Harold Taylor (architectural historian)

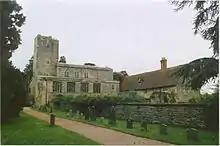
St Mary's Priory Church, Deerhurst, one of the Anglo-Saxon buildings investigated by Taylor

Taylor developed an interest in Anglo-Saxon architecture early in life. With his wife Joan, née Sills (1903–1965), whom he had married in 1933, he began a survey of more than 400 churches with some remnants of Anglo-Saxon architecture, culminating in the publication in 1965 of the first two volumes of their co-authored "Anglo-Saxon Architecture". Joan died a few weeks before publication. In 1966, Taylor married as his second wife his personal assistant Dorothy Judith Samuel (born 1931), who co-authored the third volume of his work.